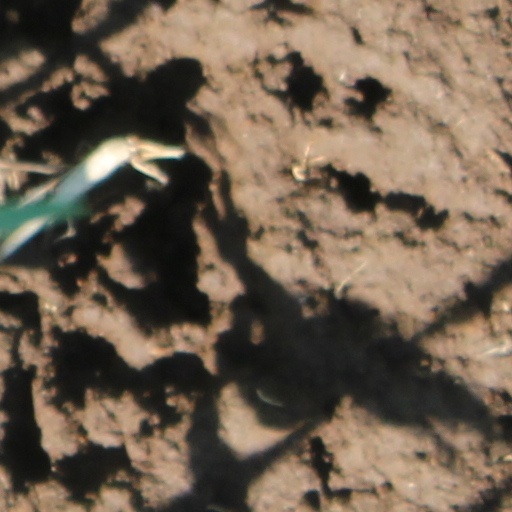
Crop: wheat